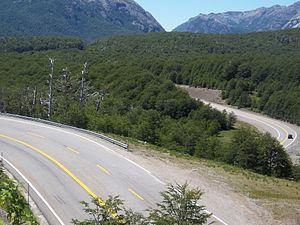
La province de Neuquén est une province d'Argentine, qui se trouve à l'extrémité nord-ouest de la Patagonie argentine. Avec une superficie de 94 378 km², elle est la plus petite province des régions australes du pays. Sa géographie s'abîme sur l'imposante Cordillère des Andes.
La Ruta Nacional 231 est une route argentine totalement asphaltée, longue de 105 km. Elle traverse le sud-est de la province de Neuquén. Elle unit la route nationale 40 aux environs de Dina Huapi, avec le col andin passage Cardinal Antonio Samorè, à 1 314 mètres d'altitude, à la frontière chilienne. Au Chili, la route continue en tant que route CH-215, qui mène à la ville d'Osorno.